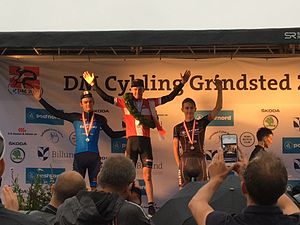
Danmarksmesterskaberne i landevejscykling 2017 / Resultater / Herrer / Enkeltstart, elite (39,5 km)
Podiet ved DM i enkeltstart 2017 i Grindsted
Danmarksmesterskaberne i landevejscykling 2017 blev afholdt fra 22. – 25 juni 2017, i Grindsted, Sydjylland. Konkurrencerne for U23 blev afholdt 13. og 14. maj i Kerteminde på Fyn.